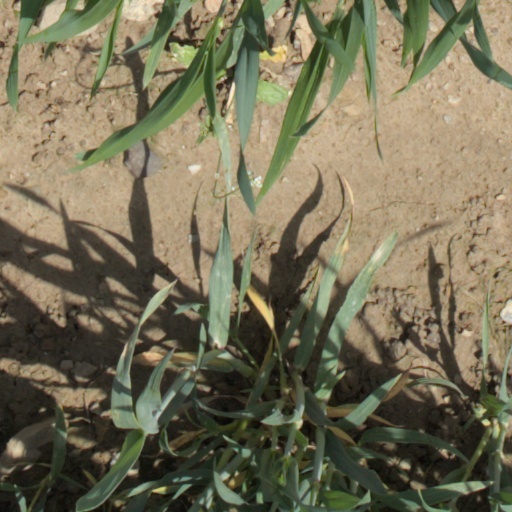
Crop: wheat